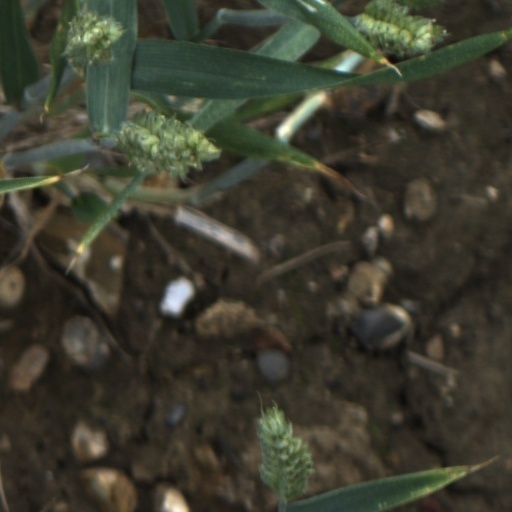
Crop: wheat